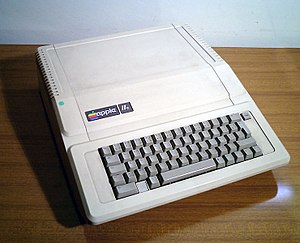
Apple Keyboard / Modeller / Indbyggede tastaturer
Indbygget Apple IIe-keyboard
Apple Keyboard er et tastatur produceret af Apple Inc. til brug på Apple første serie computere og senere på Macintosh-computerne. Apple Keyboard er både tilgængeligt i almindelig og trådløs udgave.